Rákóczi

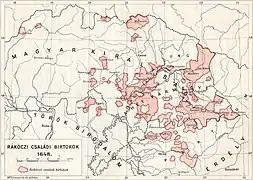
Estates of the Rákóczi family. Map by Bálint Hóman

Francis Rákóczi I (February 24, 1645, Gyulafehérvár, Transylvania – July 8, 1676, Zboró, Royal Hungary) was the elected prince of Transylvania and Hungarian aristocrat. He was the son of George II Rákóczi, who was the prince of Transylvania, though George transferred his power to his son in 1652 through the Transylvanian Diet. However, Francis was never able to occupy this role because the Ottoman government prohibited Rákóczi inheritance of the Transylvanian throne in 1660. Francis therefore lived as an aristocrat in Royal Hungary.